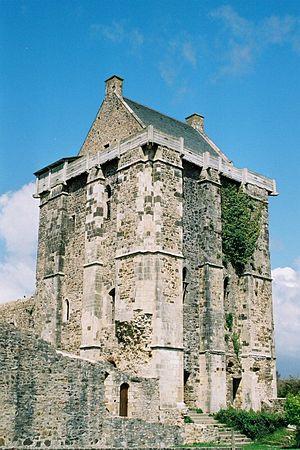
Geoffroy d’Harcourt, dit « le Boiteux », vicomte de Saint-Sauveur, maréchal d’Angleterre, tué au combat en novembre 1356 près de Coutances, fut l’instigateur de la première invasion anglaise de la Normandie lors de la guerre de Cent Ans. Il était l’un des plus puissants seigneurs de Normandie.
William Latimer, 4ᵉ baron Latimer, est un chevalier et diplomate anglais. Après avoir servi dans l'armée au cours des chevauchées en France puis à la cour d'Édouard III, il fut destitué par le Bon Parlement de 1376 : il est historiquement le premier personnage à avoir été frappé de cette sanction par le Parlement d'Angleterre.